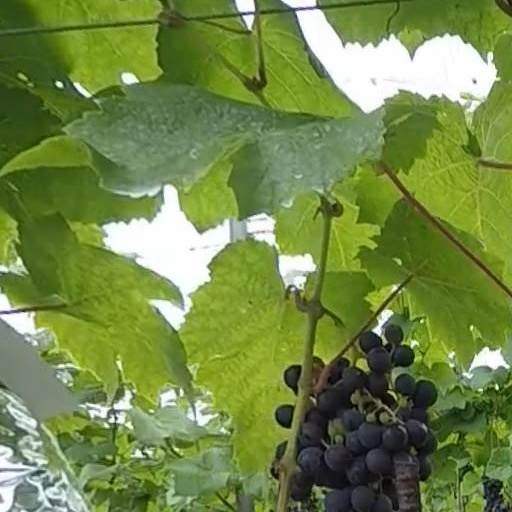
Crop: grape